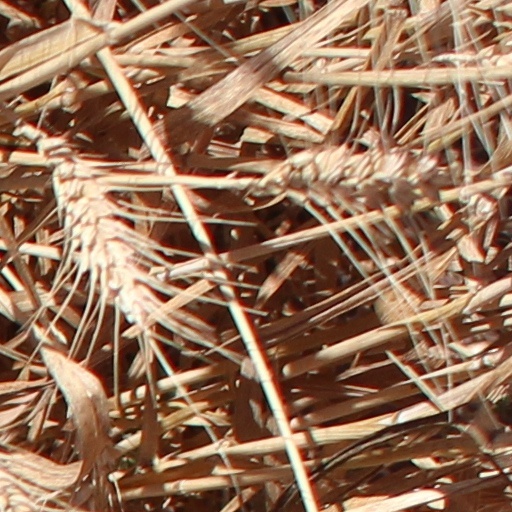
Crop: wheat